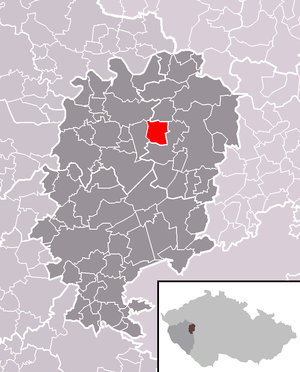
Sebečice est une commune du district de Rokycany, dans la région de Plzeň, en République tchèque. Sa population s'élevait à 67 habitants en 2018.